Chaldean Democratic Party

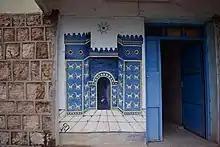
Chaldean Democratic Party office in Alqosh

The party began its activities after the US invasion of Iraq, when the group were licensed to operate in the Kurdish region and joined the Democratic Patriotic Alliance of Kurdistan. Supposedly, the party itself began in the year 2000, and in 2003, received its license and opened its first office. The party was founded by Ablahad Afraim Sawa, who would go on to become its leading figure, and received support from the Chaldean National Congress to begin its operations.